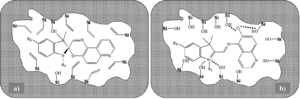
Effet de l’environnement sur la stabilité relative de chacune des formes d’une molécule photochromique. a) Matrice hybride préparée à partir de vinyltriéthoxysilane
Les procédés sol-gel permettent la production de matériaux vitreux, éventuellement microporeux à macroporeux par polymérisation sans recourir à la fusion.